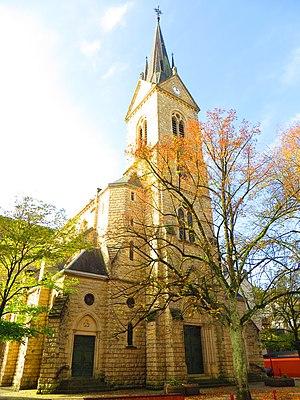
Rumelange eglise
Rumelange est une ville et le chef-lieu de la commune portant le même nom située dans le canton d'Esch-sur-Alzette. Il s'agit de la commune la plus méridionale du Luxembourg.